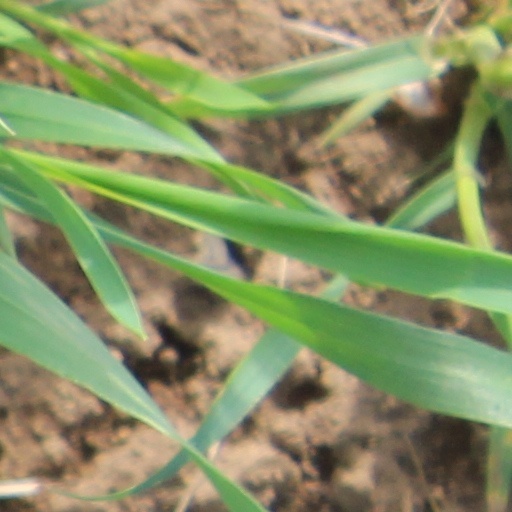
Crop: wheat